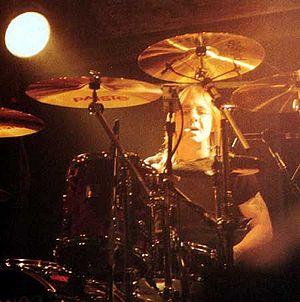
Phil Rudd né le 19 mai 1954 à Melbourne en Australie, est le batteur du groupe de hard rock AC/DC. Il a occupé ce poste au sein du groupe de 1975 à 1983, de 1994 à 2014 et à nouveau à partir de 2019.
AC/DC [ˌæɪsiːˈdiːsiː] est un groupe de hard rock australien, originaire de Sydney. Il est formé en 1973 par les frères écossais Angus et Malcolm Young. Bien que classé dans le hard rock et considéré comme un pionnier de ce genre musical ainsi que parfois du heavy metal, les membres du groupe ont toujours qualifié leur musique de « rock 'n' roll ». Elle pourrait aussi être catégorisée comme hard blues.